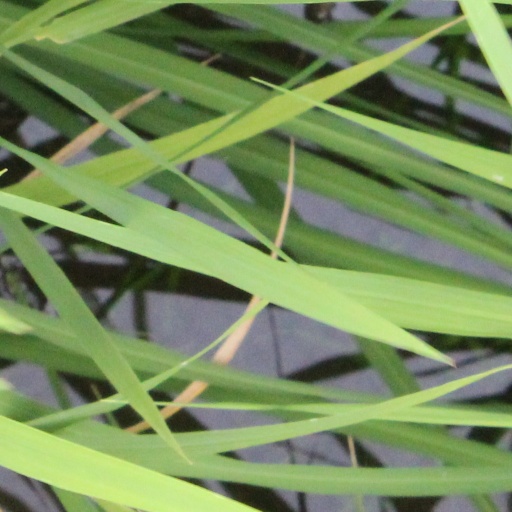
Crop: rice